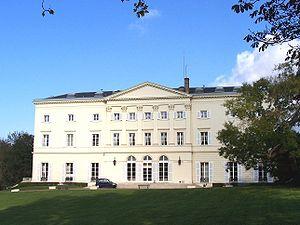
L’École des hautes études commerciales de Paris est une grande école de commerce publique consulaire reconnue par l’État créée en 1881. Elle est gérée et financée par la chambre de commerce et d'industrie de région Paris - Île-de-France. À l'origine située rue de Tocqueville à Paris, l'école se déplace en 1964 dans son campus de Jouy-en-Josas, inauguré par le général De Gaulle.
Le département des Yvelines est un département français, appartenant à la grande couronne de la région Île-de-France. Créé le 1ᵉʳ janvier 1968 en application de la loi du 10 juillet 1964, c'est le plus étendu des départements issus du démembrement de l'ancienne Seine-et-Oise et le huitième département français par la population. L'Insee et la Poste lui attribuent le code 78 repris de l'ancienne Seine-et-Oise. Son conseil départemental est présidé par Pierre Bédier. Ses habitants sont appelés les Yvelinois.
Louis-Martin Berthault est un architecte, décorateur, paysagiste et graveur français né à Paris le 30 septembre 1770 et mort à Tours le 16 août 1823.